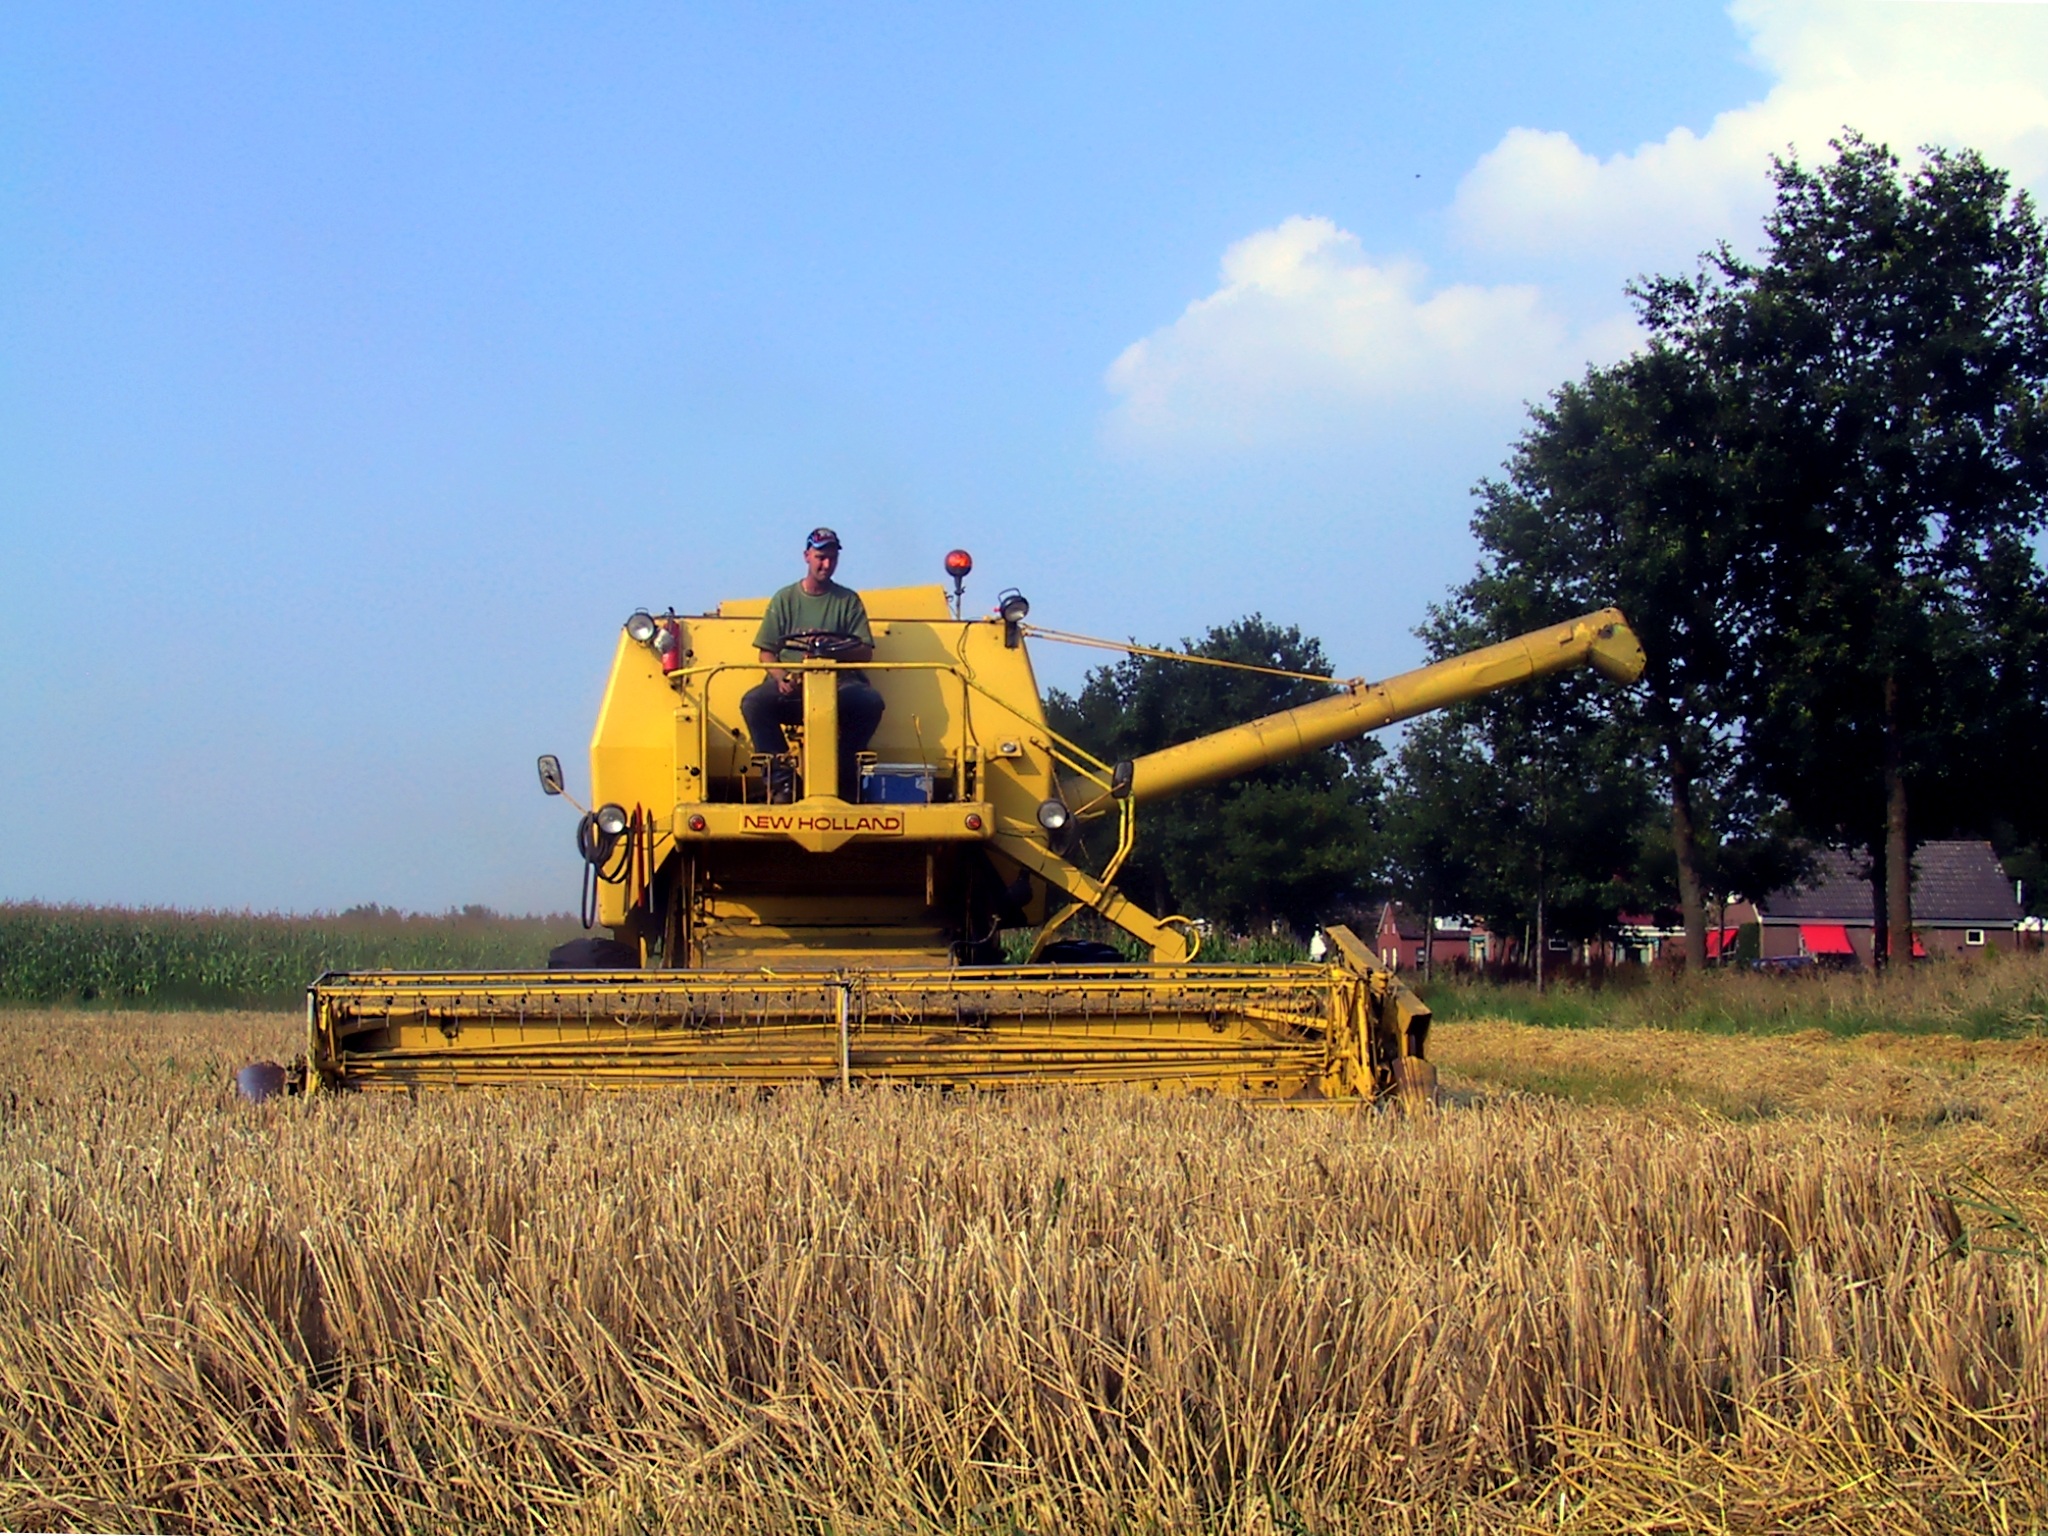
plant, field, farm, summer, harvest, vehicle, crop, agriculture, august, harvester, combine, agricultural machinery, grain harvest, combine harvester, clayson 140, new holland, harvest month, grass family